299th Brigade Support Battalion (United States)

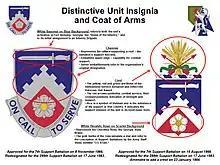
Symbolism of the 299 BSB Crest

Description: A silver color metal and enamel device in height overall consisting of a shield with a chevron embattled of seven to chief between a bayonet and a rose with a yellow center on a red background. Attached below the shield a silver scroll inscribed "ON CALL TO SERVE" in blue letters.